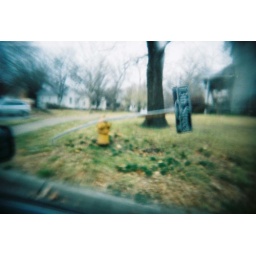
This is a sign down the street from me. The tornado bent many of the signs over like this.